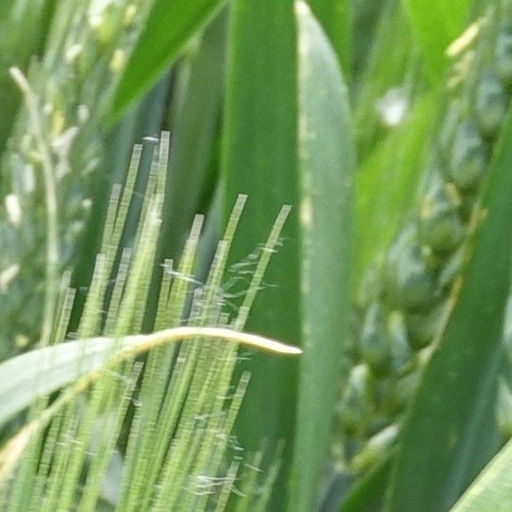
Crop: wheat